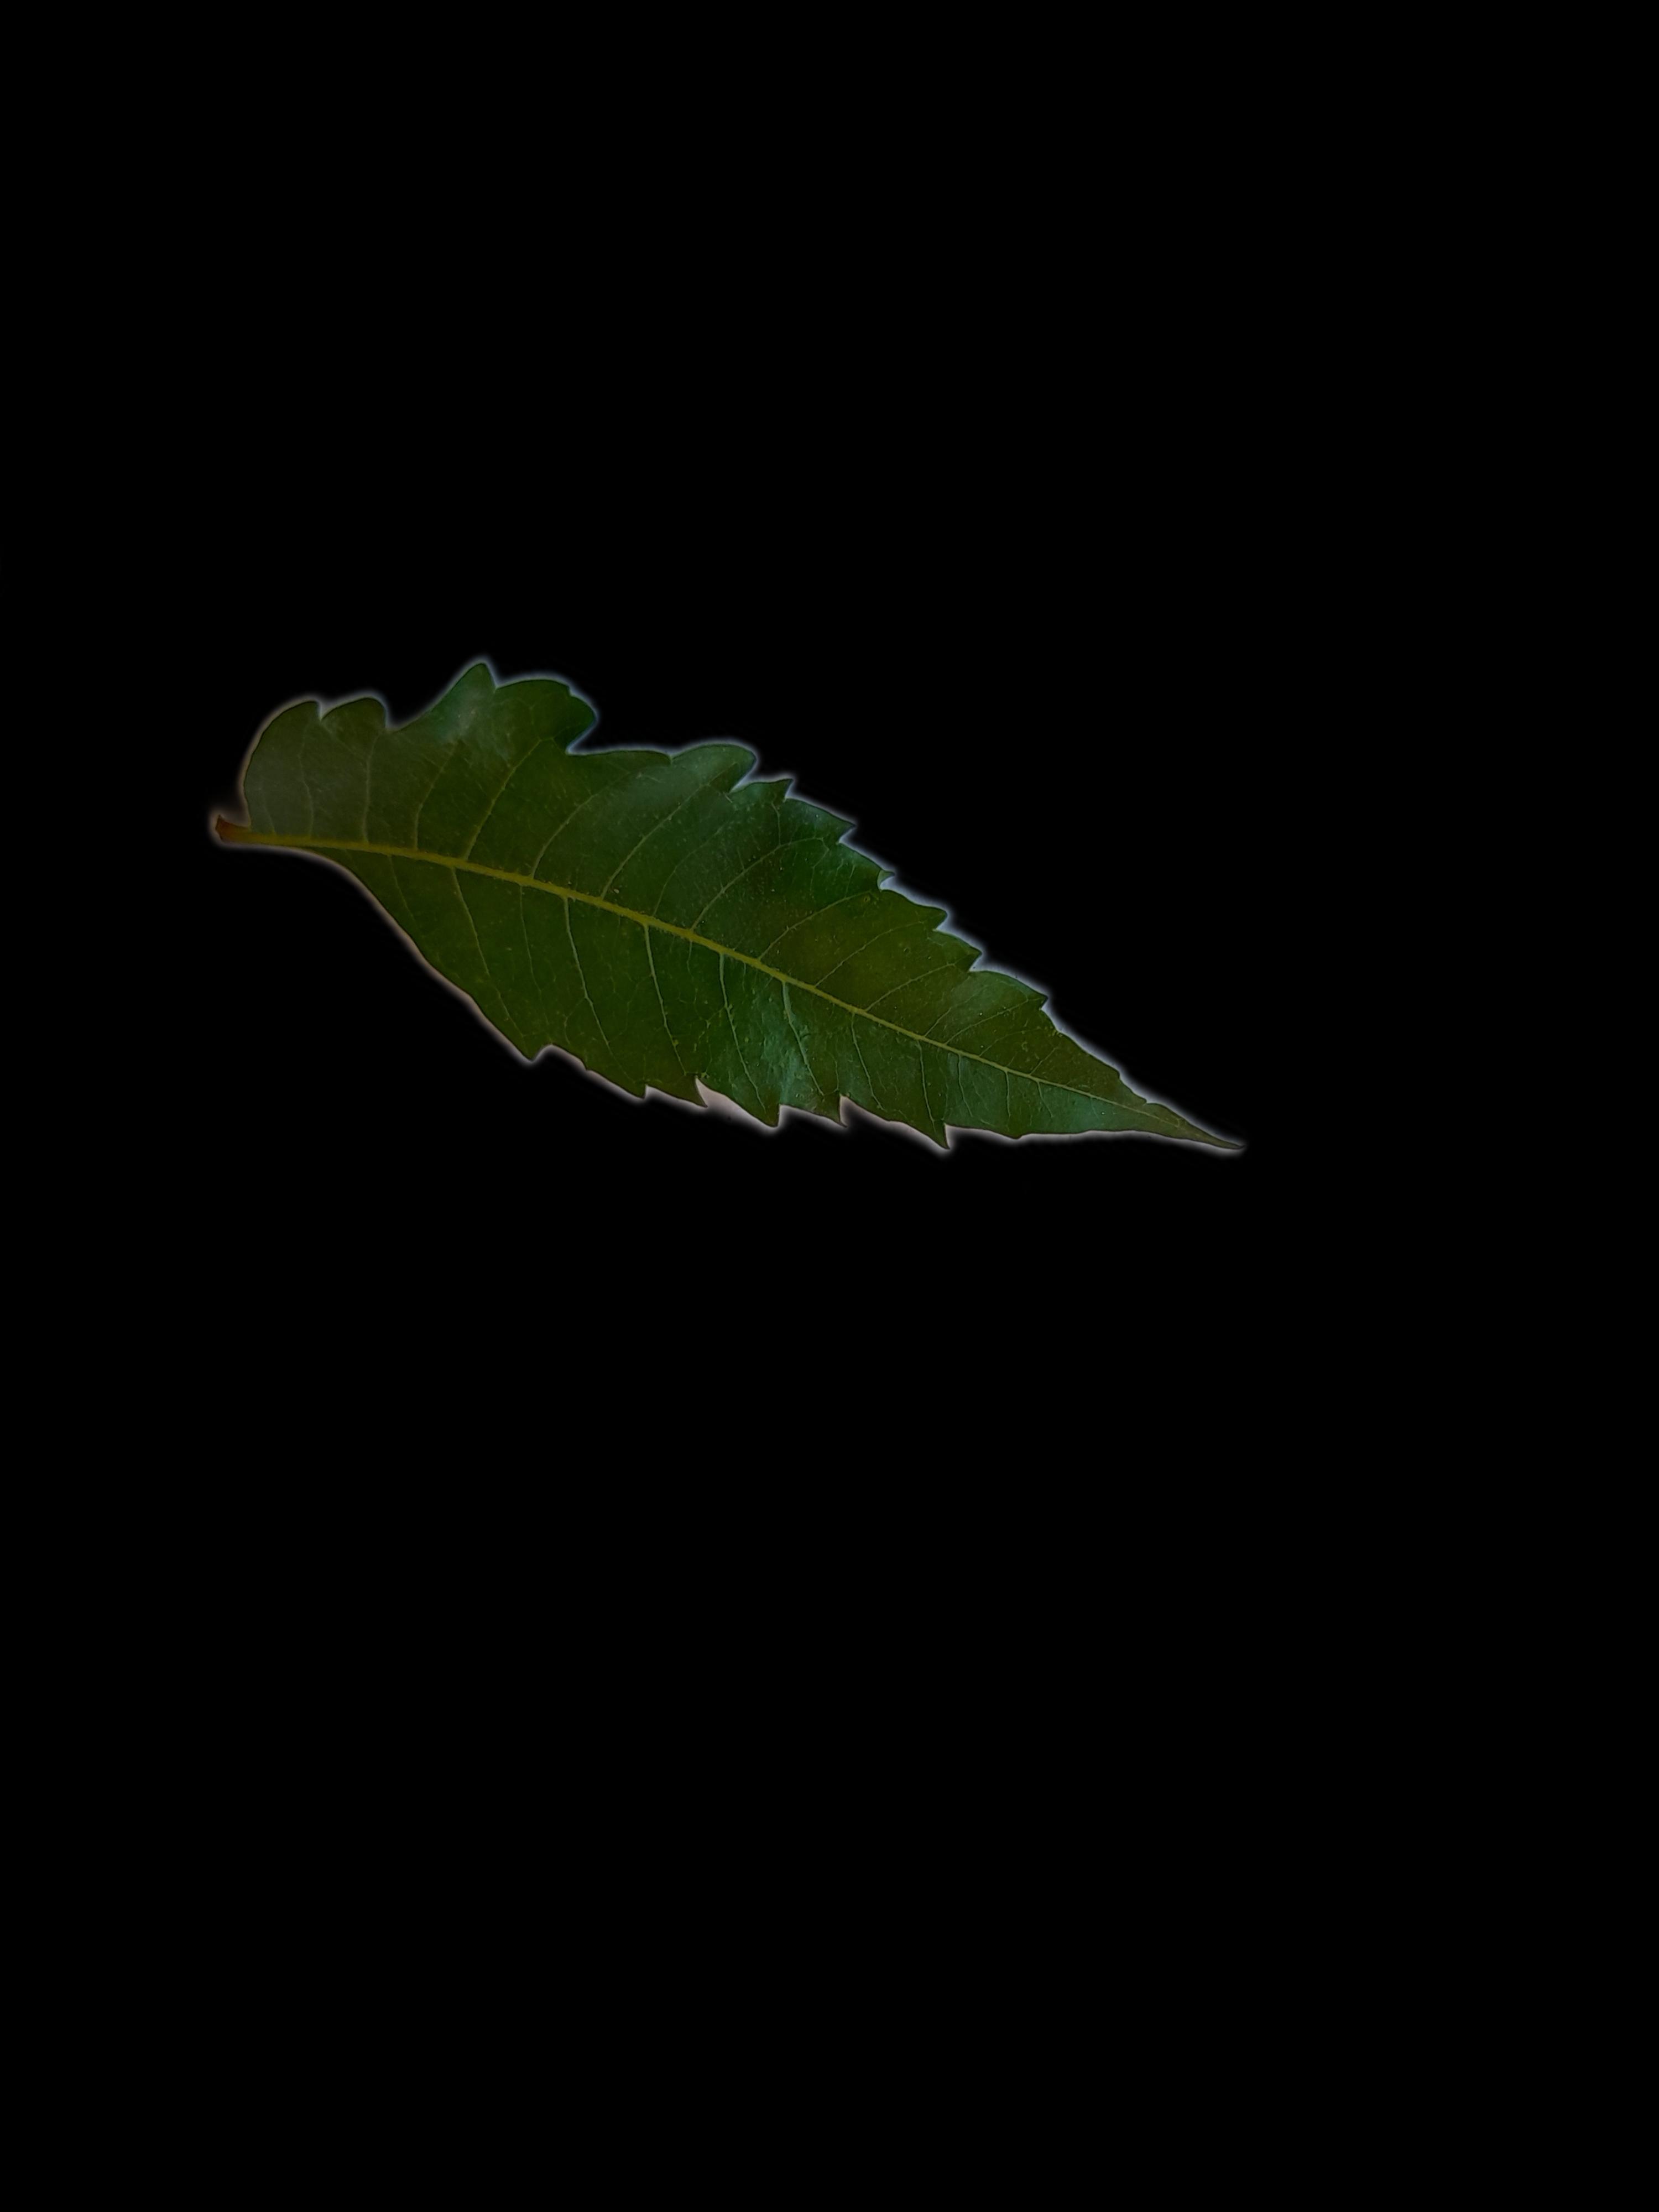
Plant: Neem